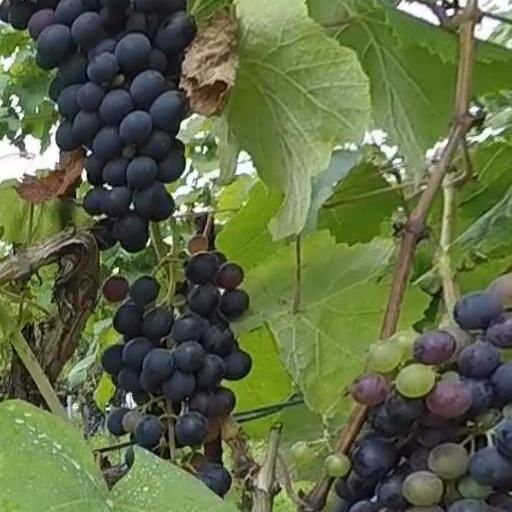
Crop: grape